Gwendolyn Bradley

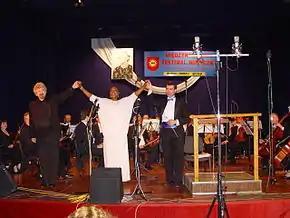
Bradley at the XIV. International Music Festival of Krystyna Jamroz, Poland, Busko-Zdrój, 1. July 2008

In 1988 she became a member of the Deutsche Oper Berlin where she made her debut in 1987 as Gilda in Verdi's "Rigoletto". With her bell like voice, she was successful not only in female roles such as Gilda, Susanna, Nannetta, Sophie or Pamina but also the pert Blondchen, as capricious Zerbinetta and Musetta or the androgynous Oscar.